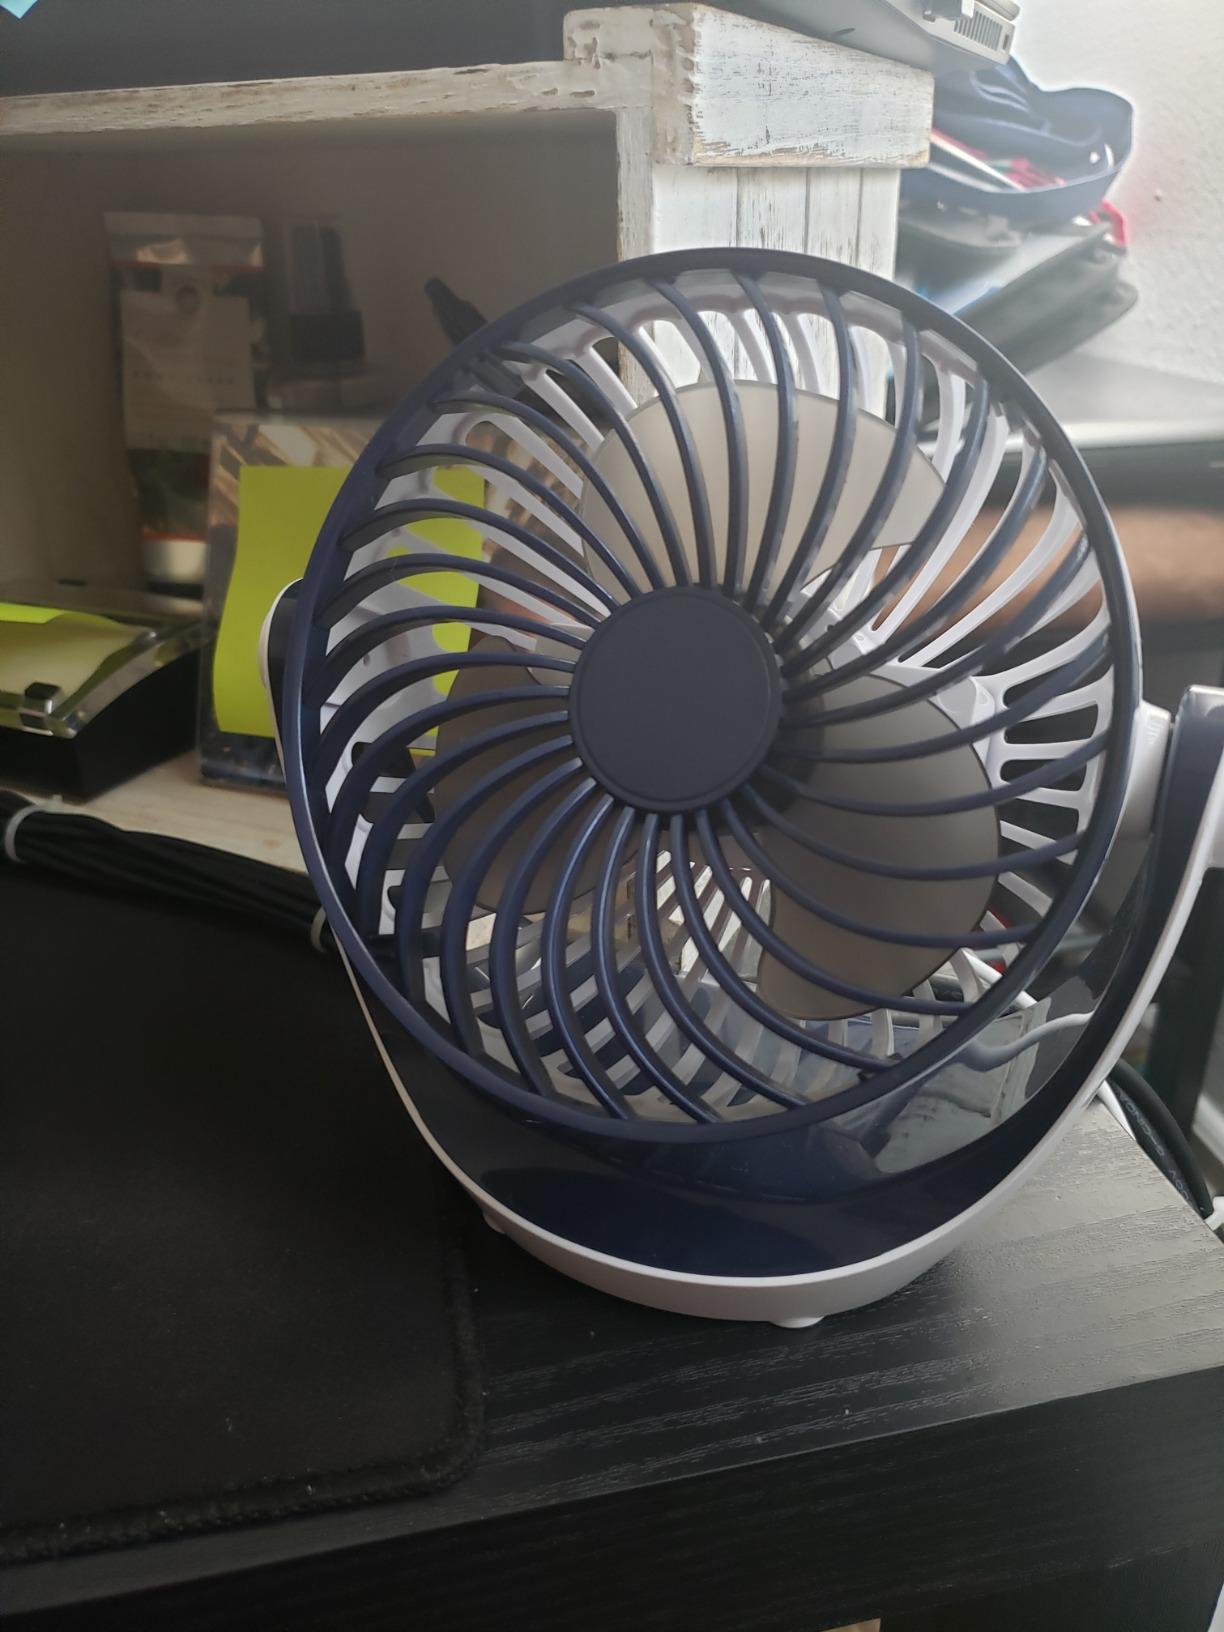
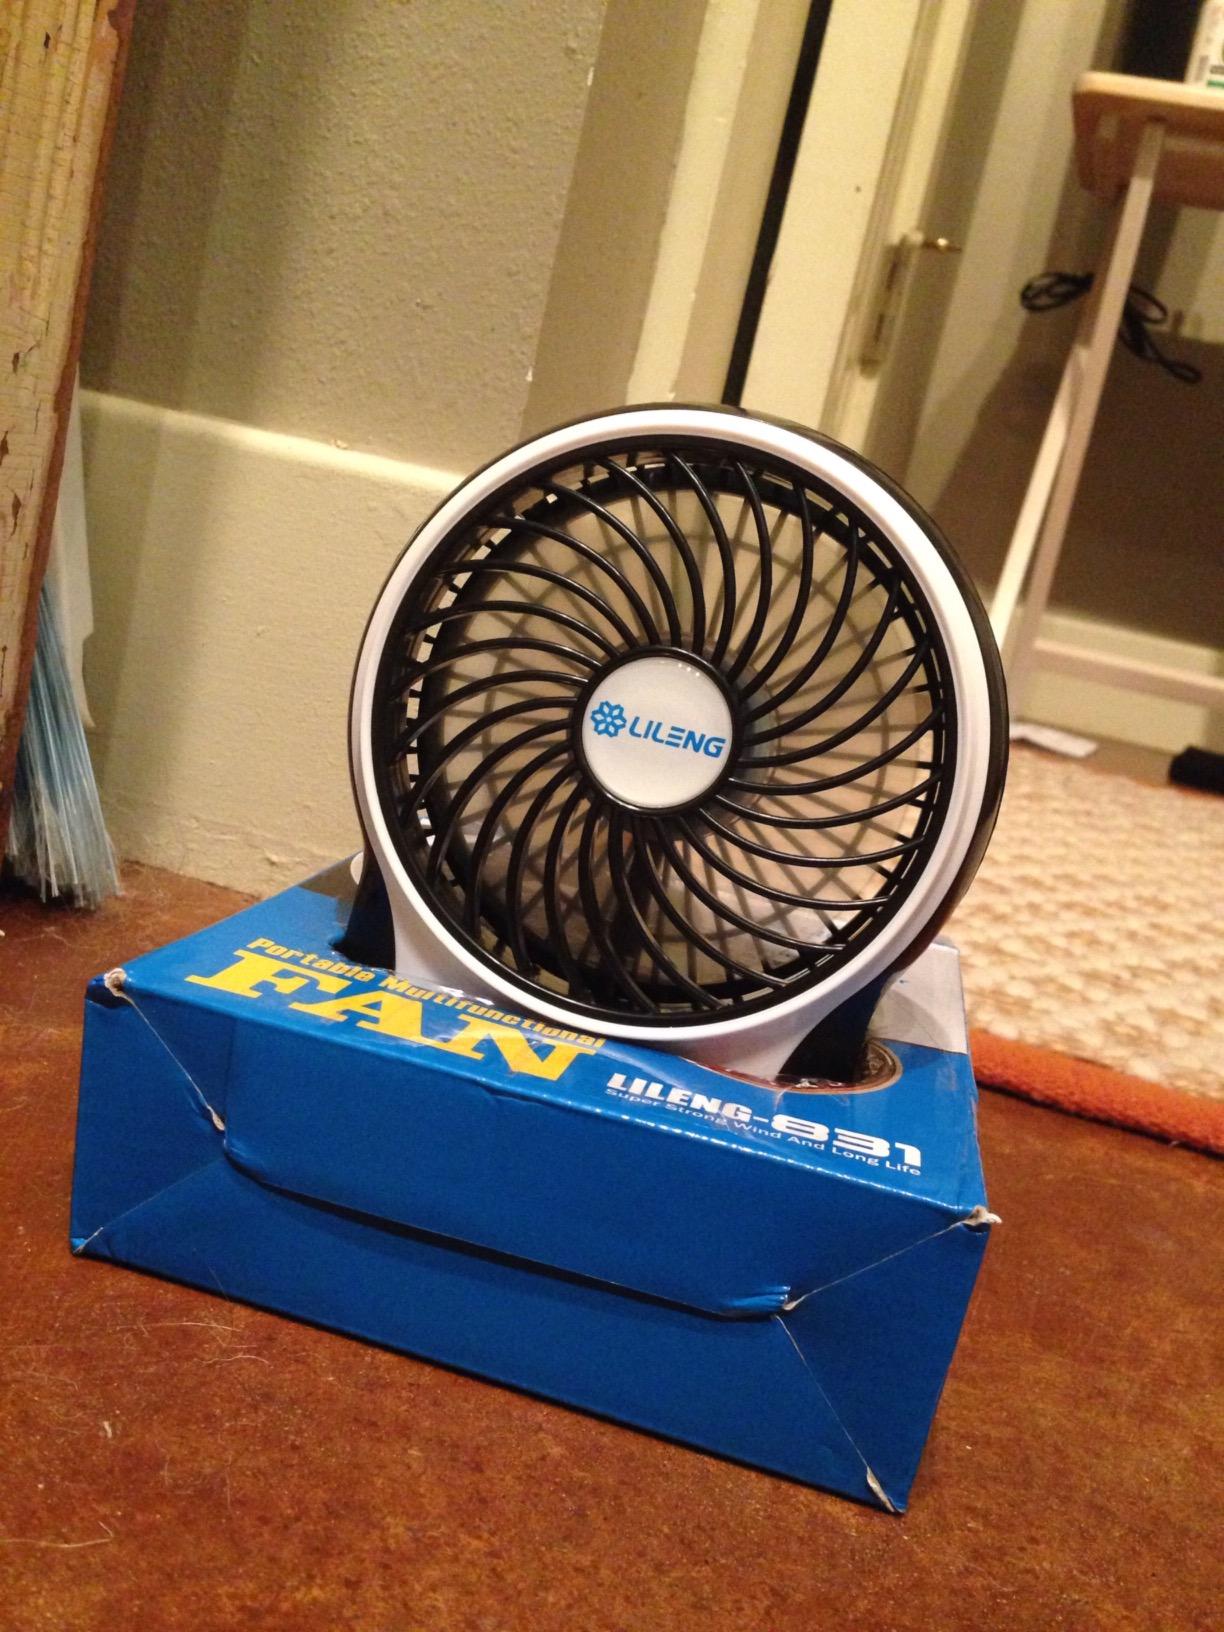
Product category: fan
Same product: no